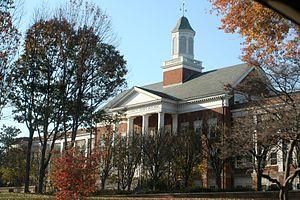
Le comté d'Albemarle est un comté situé dans l'État de Virginie, aux États-Unis. D'après le bureau du recensement des États-Unis, il comptait 98 970 habitants en 2010. Le siège de comté se trouve à Charlottesville qui dispose également du statut de ville indépendante, bien qu'enclavée dans le comté. Sa superficie est de 1 881 km². Le comté a été fondé en 1744 par distraction de partie ouest du comté de Goochland. Le comté a été nommé en l'honneur de Willem Anne van Keppel, 2ᵉ comte d'Albemarle et gouverneur de la Virginie à l'époque. Le nouveau comté a fait ensuite l'objet d'une partition en 1761, donnant naissance aux comtés de Buckingham et Amherst. En 1777, le comté d'Albemarle a cédé une partie de son territoire au nouveau comté de Fluvanna finalisant enfin ses limites actuelles.